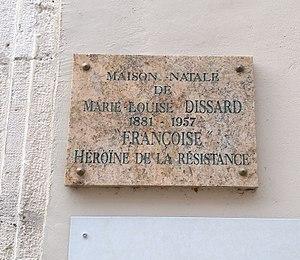
Plaque de la maison natale de Marie-Louise Dissard à Cahors (Lot, France).
Marie-Louise Dissard, alias « Françoise », était une résistante française pendant la Seconde Guerre mondiale. Elle crée à Toulouse le « réseau Françoise » et en prend la tête, assurant ainsi la continuité du réseau Pat O'Leary.